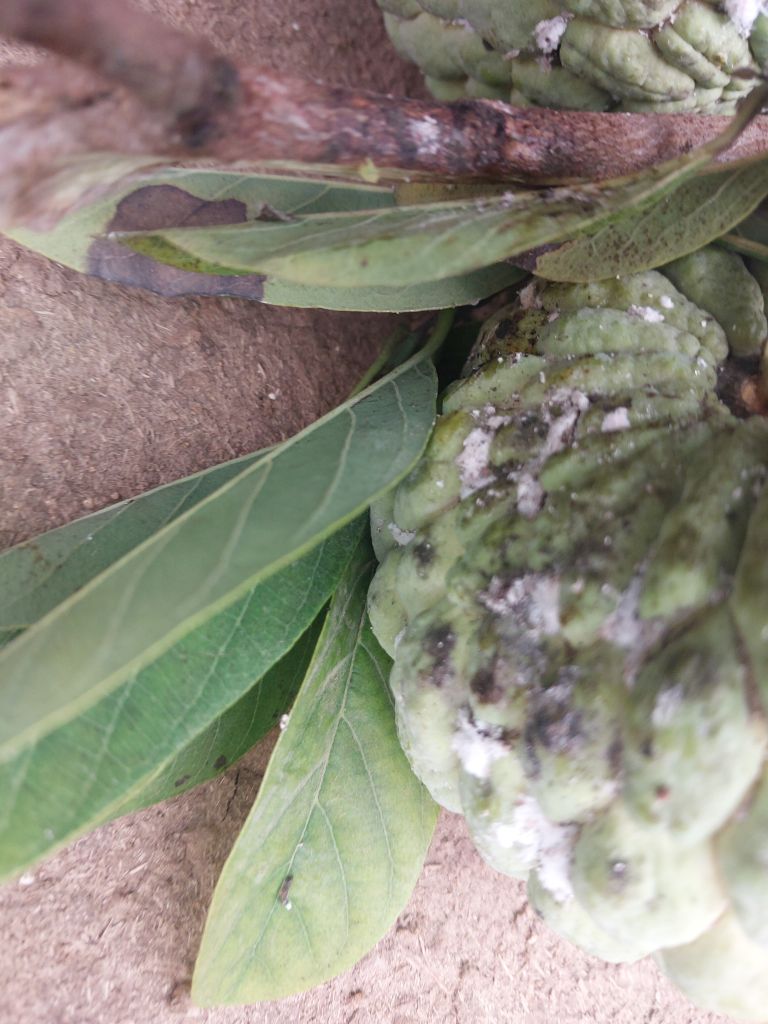
Disease label: Leaf spot on fruit